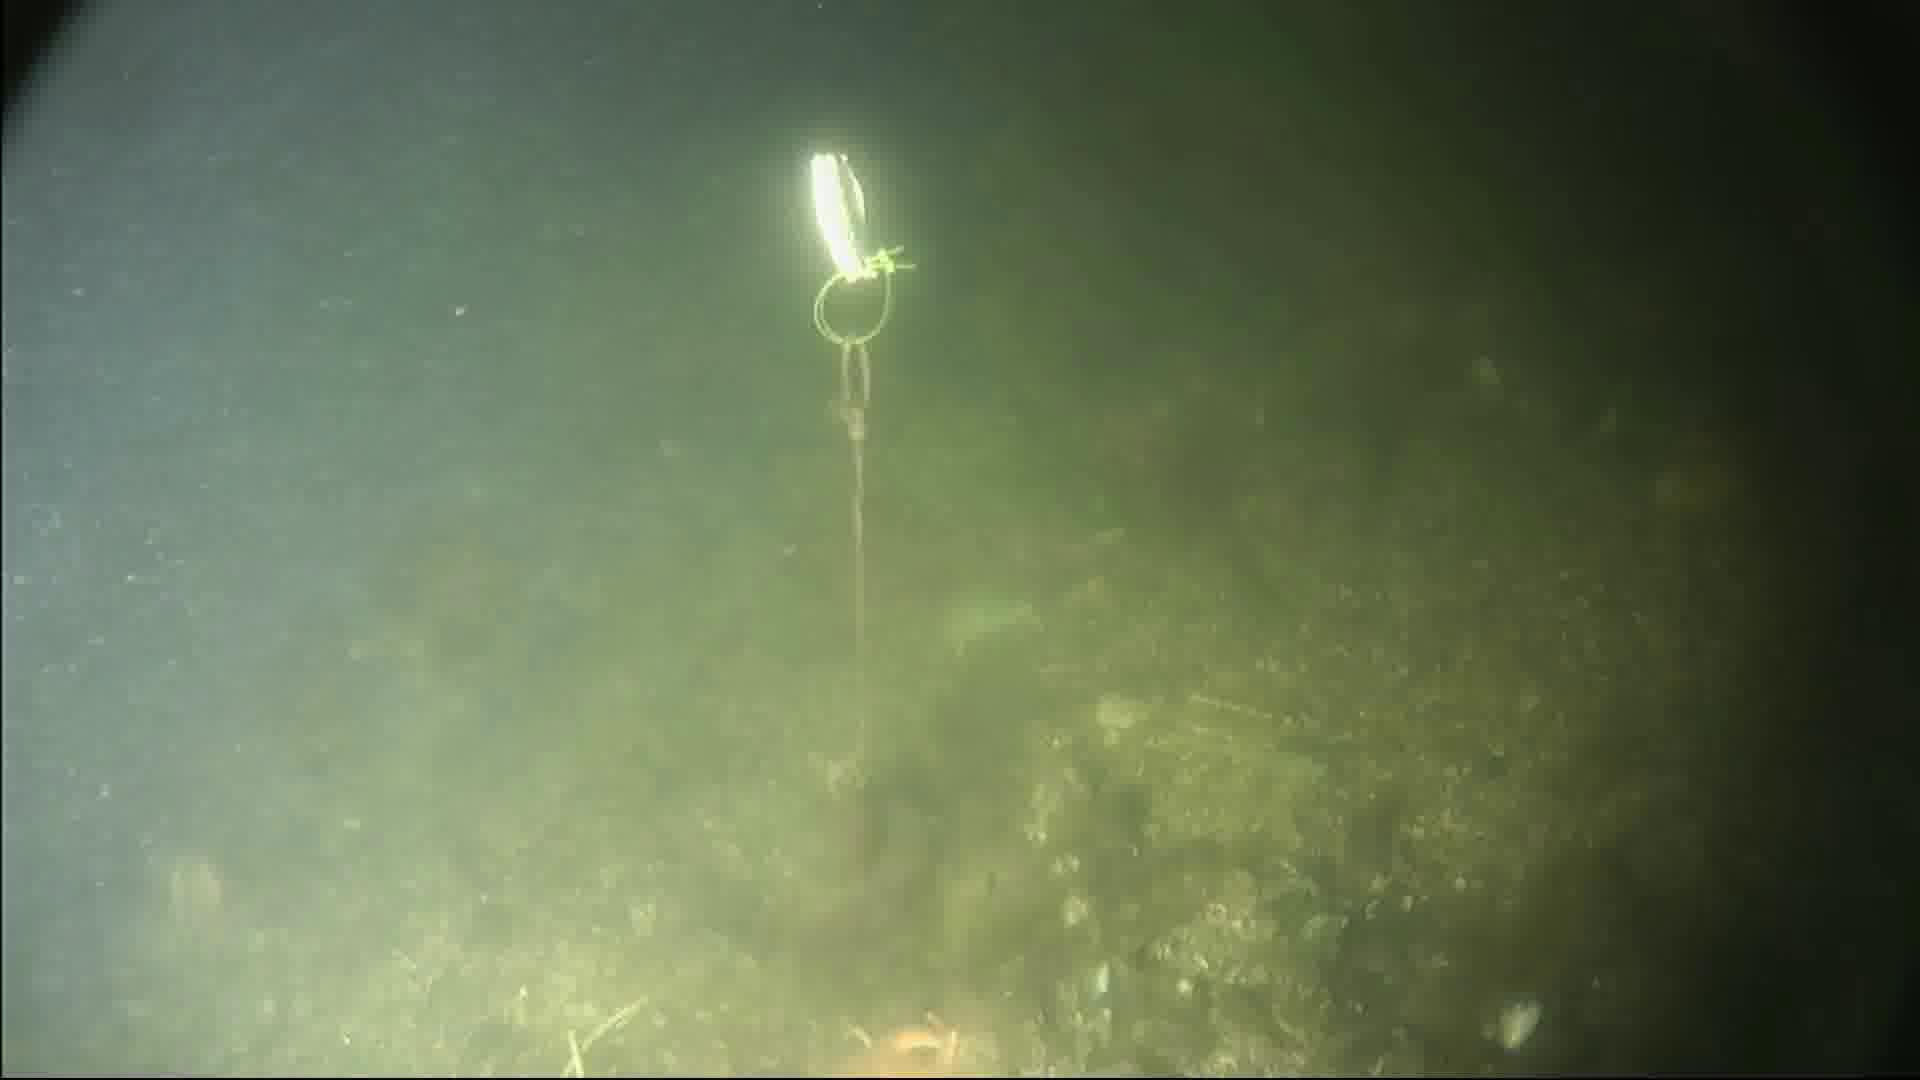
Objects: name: starfish
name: crab